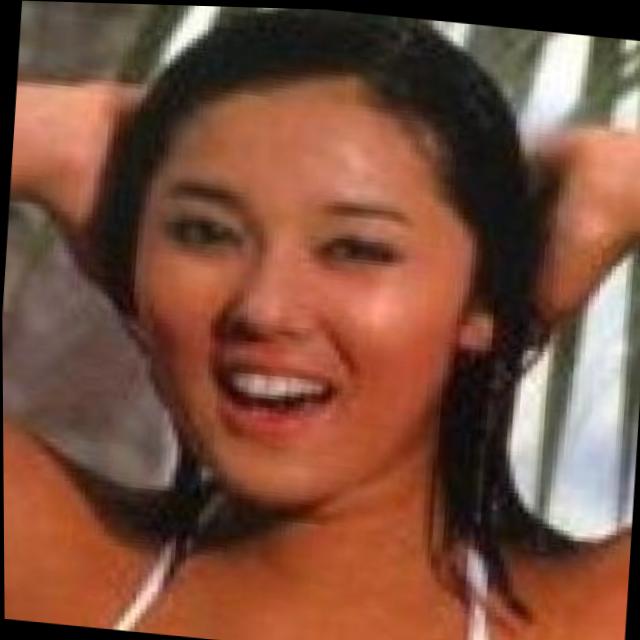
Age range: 21-44